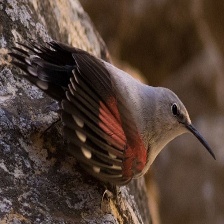
Species: WALL CREAPER
Scientific name: TICHODROMA MURARIA